2020 University of Illinois Hospital strikes

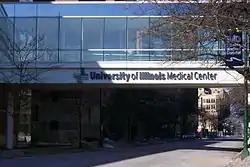
University of Illinois Medical Center

The strike began on September 12, with 800 nurses walking out. It was the first walkout the UIH had experienced in 46 years. Starting at 7 a.m., strikers joined a picket line outside the hospital in the Near West Side, with U.S. Representative Jesús "Chuy" García showing support for the strikers by wearing a blue polo shirt and a University of Illinois at Chicago alumni hat. Despite unfavorable weather conditions, the picketing lasted until 10 p.m. That same day, in a story aired by WLS-TV, union officials accused UIC of preparing to bring in strikebreakers. On September 14, at 6 a.m., members of the SEIU Local 73 went on strike. 1,700 members were from the UIH in Chicago, while a total of approximately 3,800 SEIU members went on strike at UIH facilities in Champaign, Chicago, Peoria, and Rockford. An article in "Labor Notes" published several days later stated that the Local 73 strike was timed to coincide with the INA strike, and a representative for Local 73 expressed delight in "standing in solidarity" with the INA strikers. At a joint rally that same day, political activist Jesse Jackson spoke in support of the strikers, and the next morning, he joined the picket lines. Later that day, negotiations resumed between INA and hospital representatives. On September 18, strikers marched in Downtown Chicago from Millennium Park to the Illinois Governor's offices at the James R. Thompson Center to call on support from Governor J. B. Pritzker. Additional protesting continued in the Illinois Medical District.